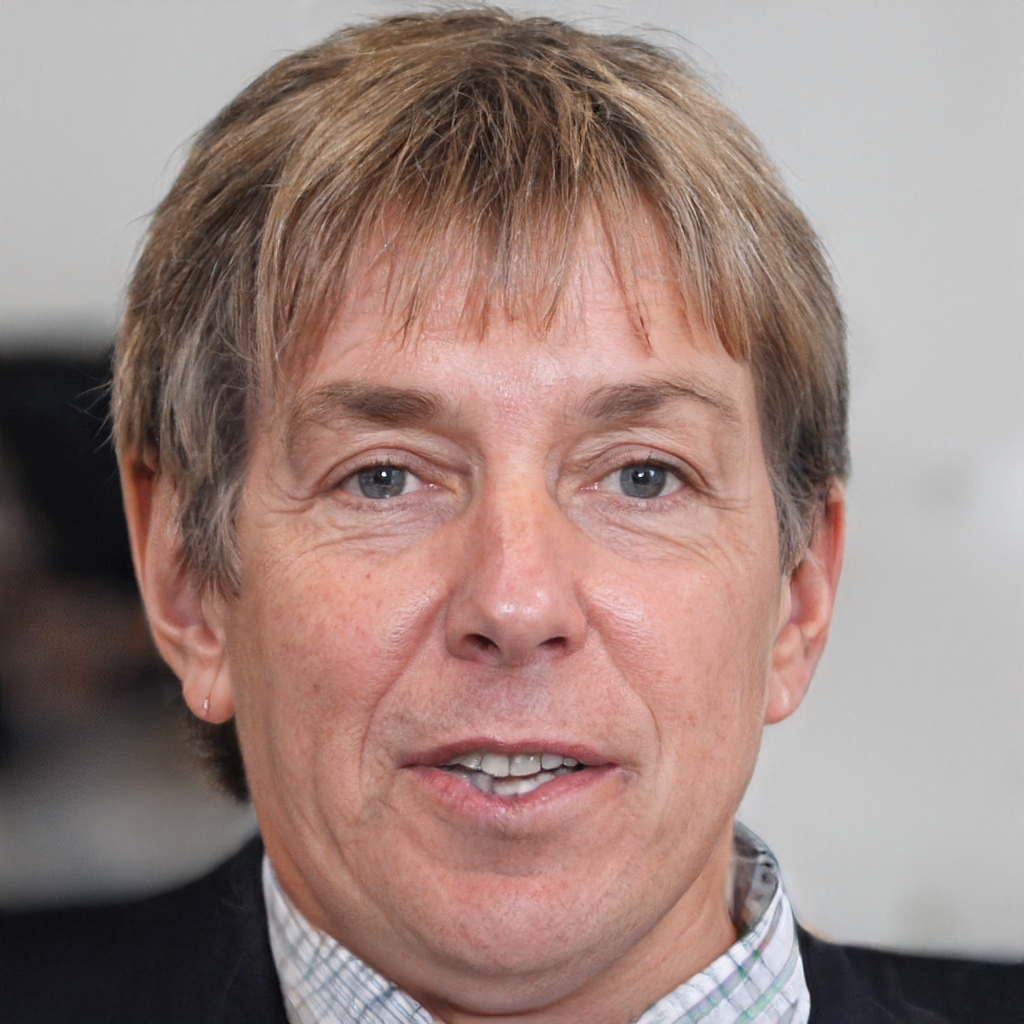
Gender: Male